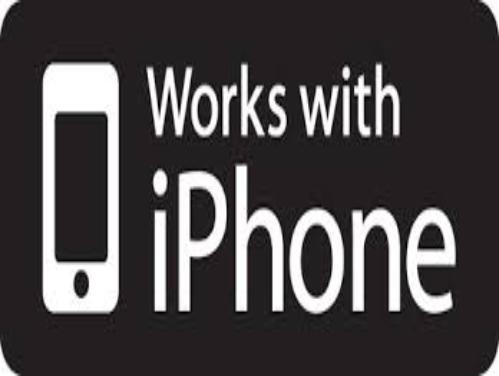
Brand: iPhone-1
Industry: Electronic